USS Wadsworth (DD-60)

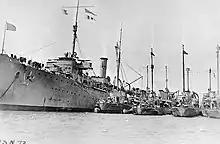
"Wadsworth" "(second ship from the right)" and other destroyers moored next to destroyer tender in Queenstown in 1917.

On 6 April 1917, while "Wadsworth" was at anchor with the rest of the Fleet at Yorktown, the United States entered World War I. "Wadsworth" moved to New York almost immediately to prepare for the voyage to Europe and war service. On 24 April, she departed New York for Europe, as the flagship of Commander Joseph K. Taussig, commanding Division 8, Destroyer Force, the first six-ship destroyer division dispatched to United Kingdom. She led , , , , and into Queenstown, Ireland, on 4 May and began patrolling the southern approaches to the Irish Sea the next day.